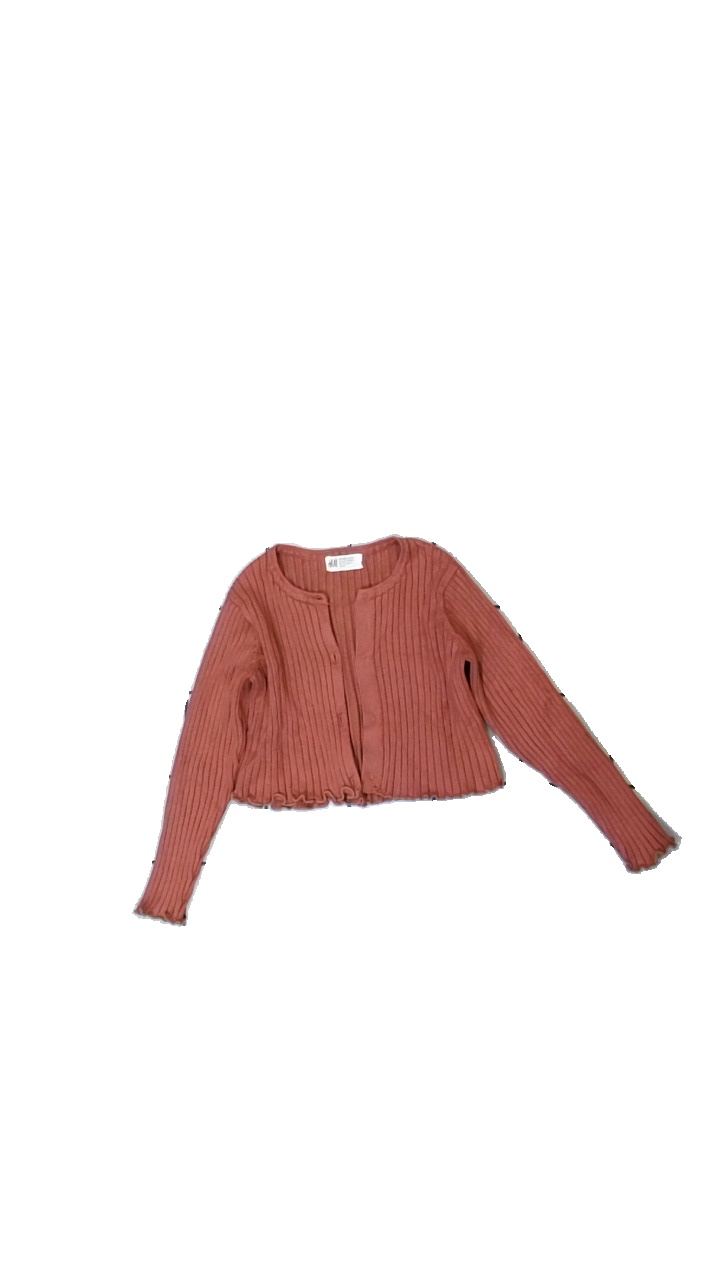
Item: Cardigan (Children)
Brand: H&m
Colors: Red
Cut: Regular
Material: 85% viscose, 15% nylon
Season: All
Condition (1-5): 1
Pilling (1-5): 3
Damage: Missing buttons
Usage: Export
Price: <50